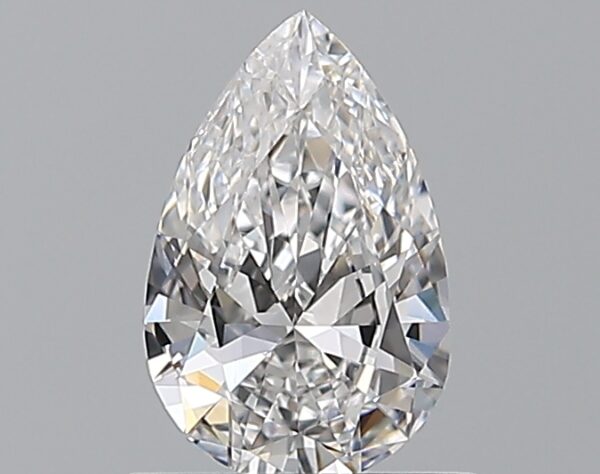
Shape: pear
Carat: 0.7
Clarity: VVS2
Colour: D
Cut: EX
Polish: EX
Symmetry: VG
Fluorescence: N
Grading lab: GIA
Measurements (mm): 8.02 x 5.16 x 2.89